Tom Catlin

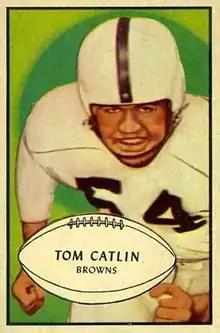
Catlin on a 1953 Bowman football card

Thomas Allen Catlin (September 8, 1931 – June 7, 2008) was an American football player and coach. He spent a total of 37 years in the National Football League (NFL), including stints as defensive coordinator with the Buffalo Bills (1978–1982) and Seattle Seahawks (1983–1992). Earlier, he had been a pilot in the United States Air Force. He was born in Ponca City, Oklahoma and died in Seattle, Washington.